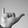
ASL letter: Y